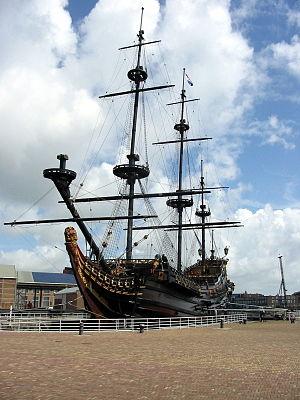
Willemsoord est une ancienne grande base navale de la Marine royale néerlandaise à Den Helder.